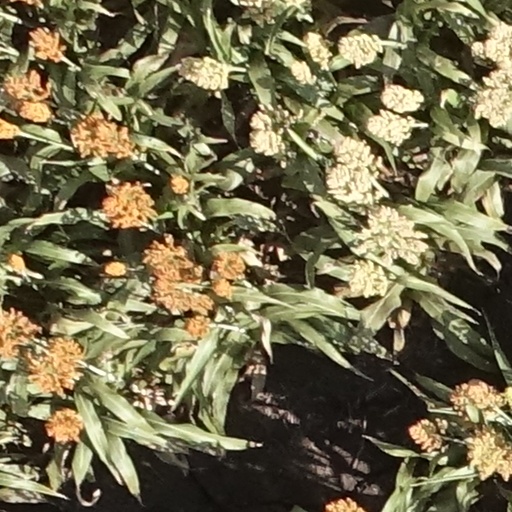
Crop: sorghum